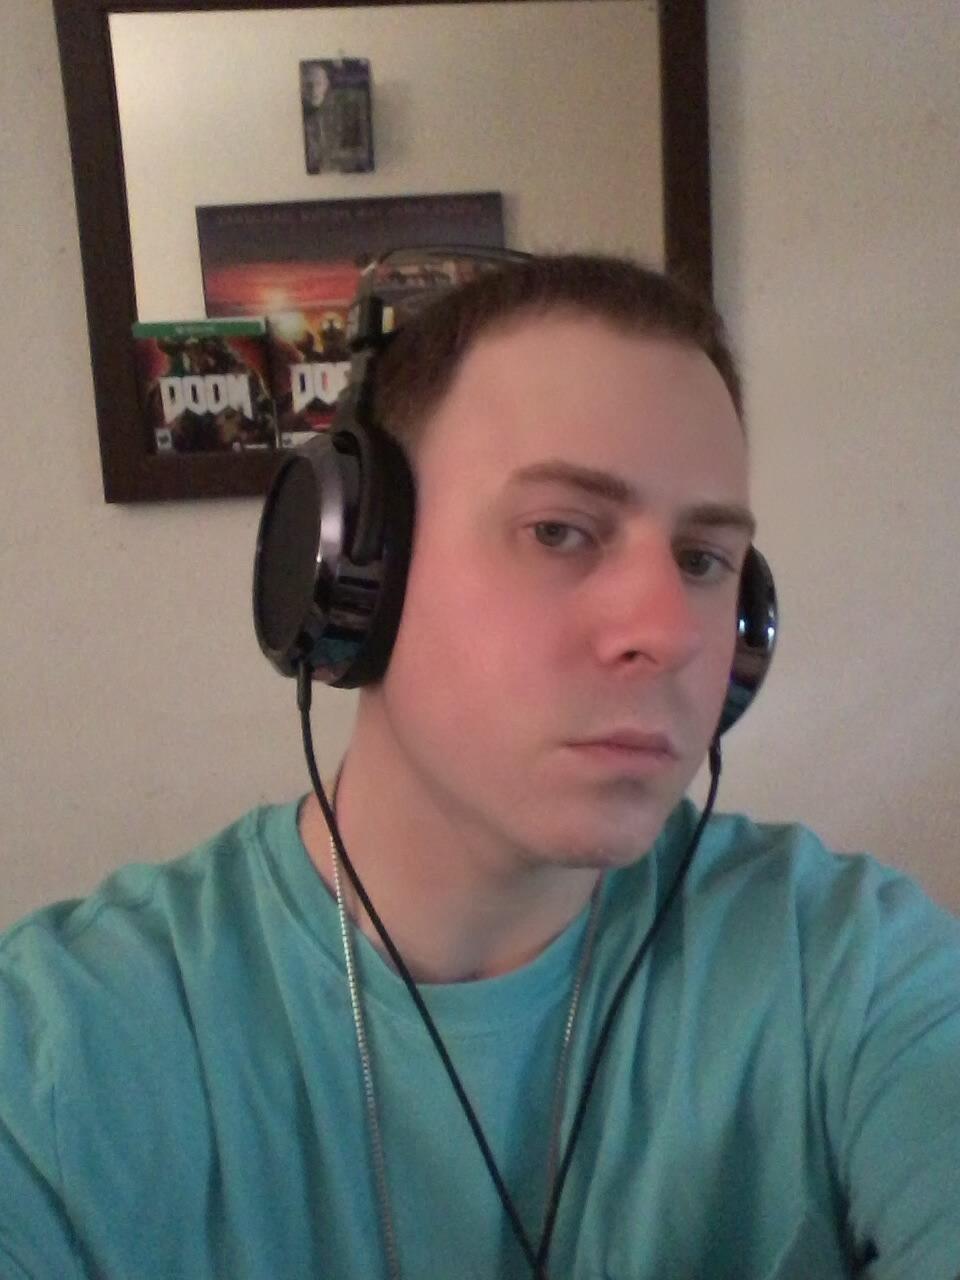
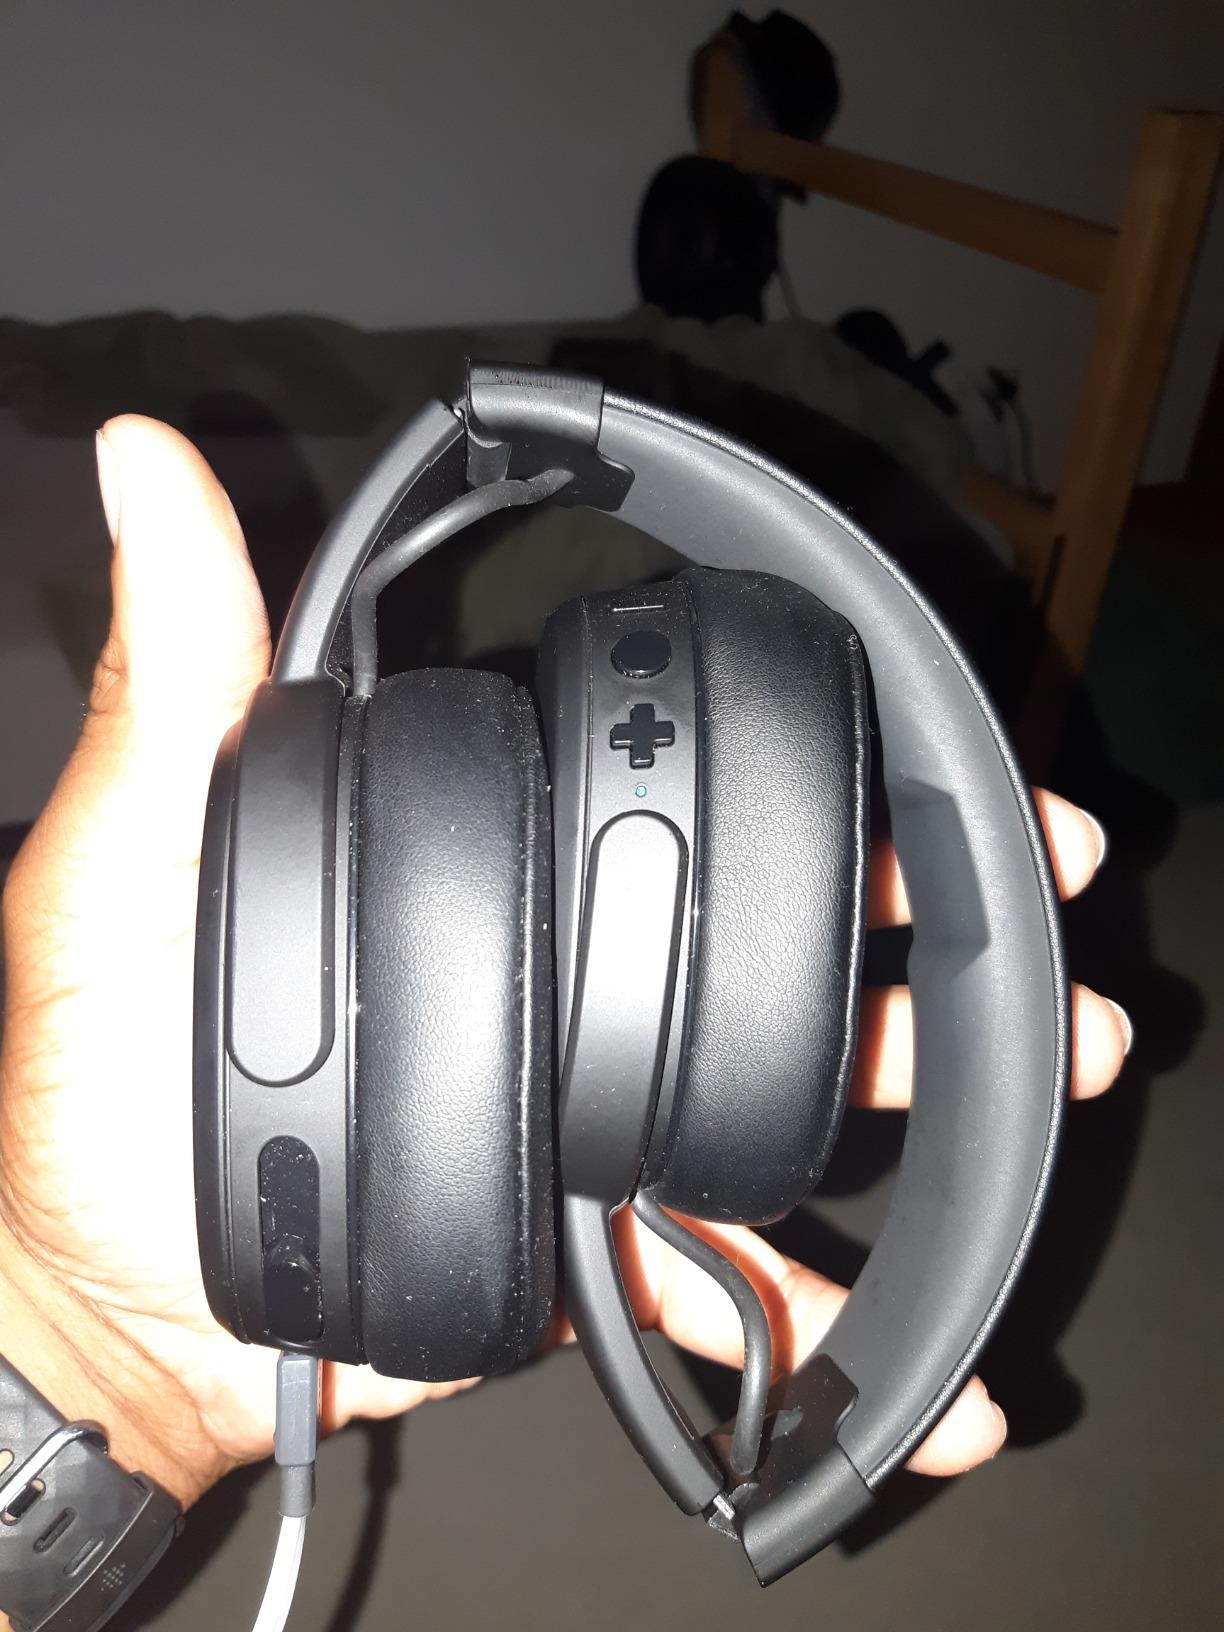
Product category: headphones
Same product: no